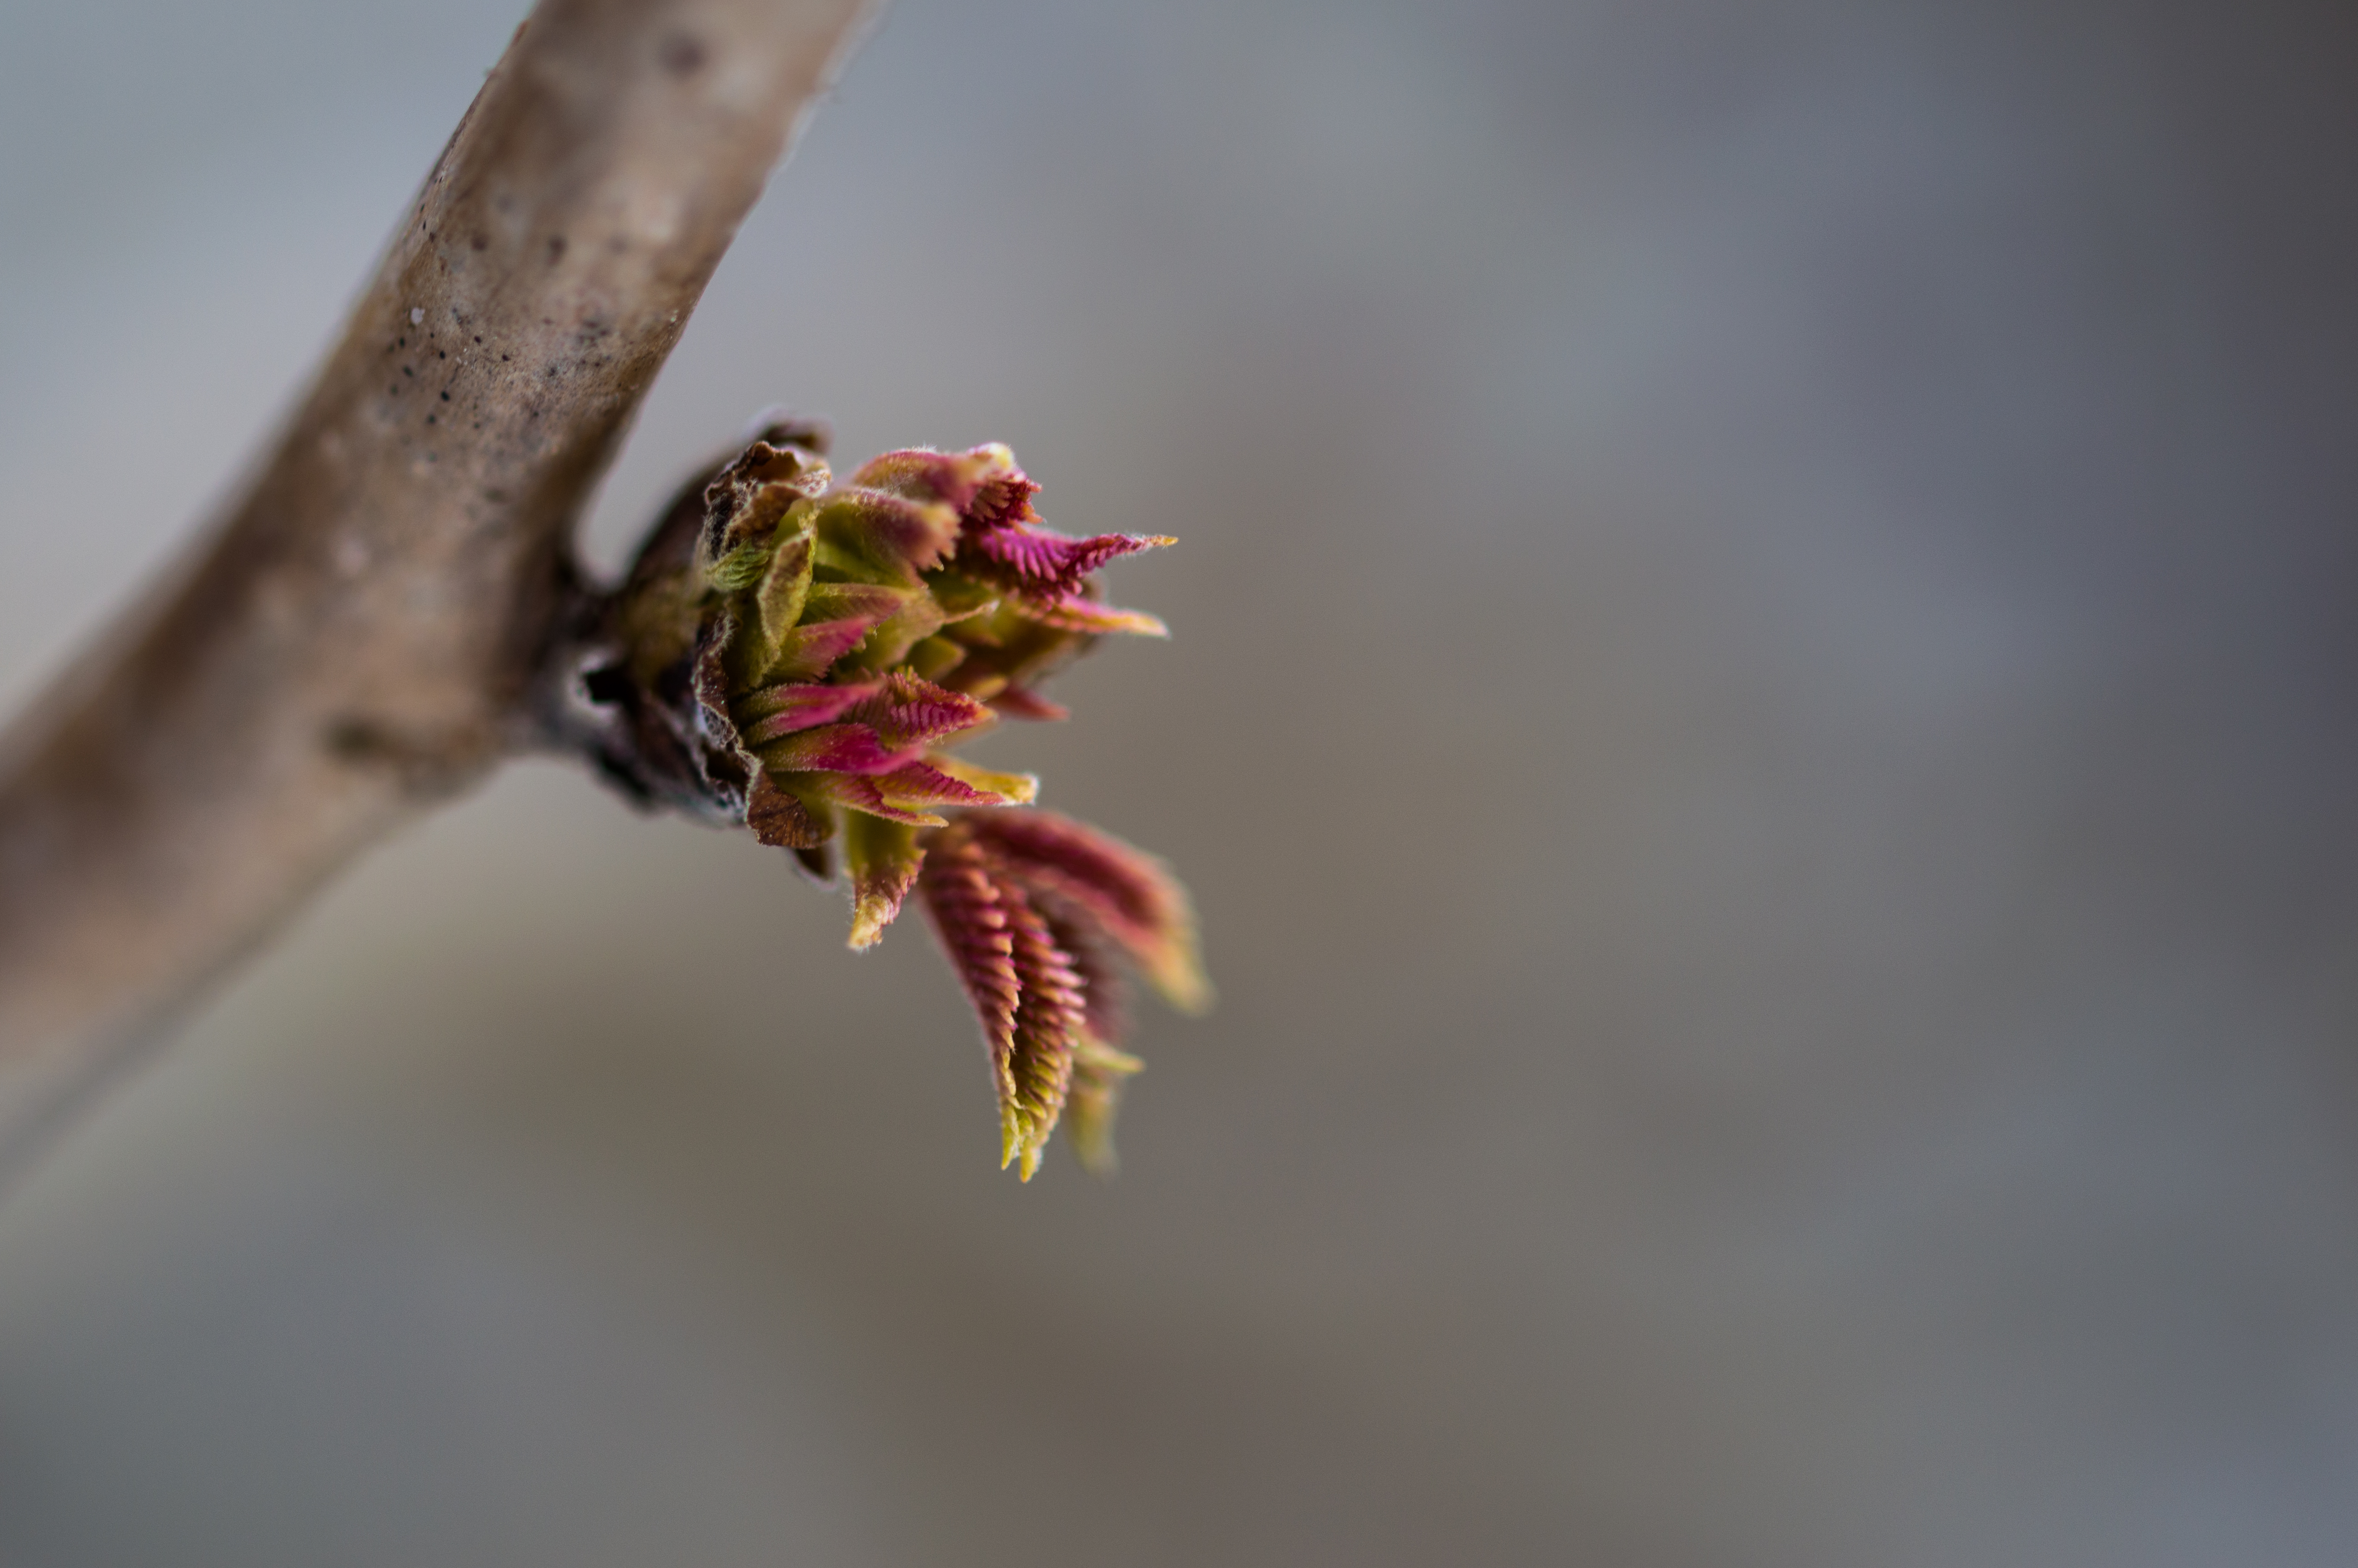
nature, branch, blossom, plant, photography, leaf, flower, petal, spring, insect, botany, nikon, flora, fauna, invertebrate, close up, mm, finland, helsinki, f28, d3200, bud, opening, nectar, viikki, 1050, macro photography, plant stem